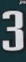
Number: 3